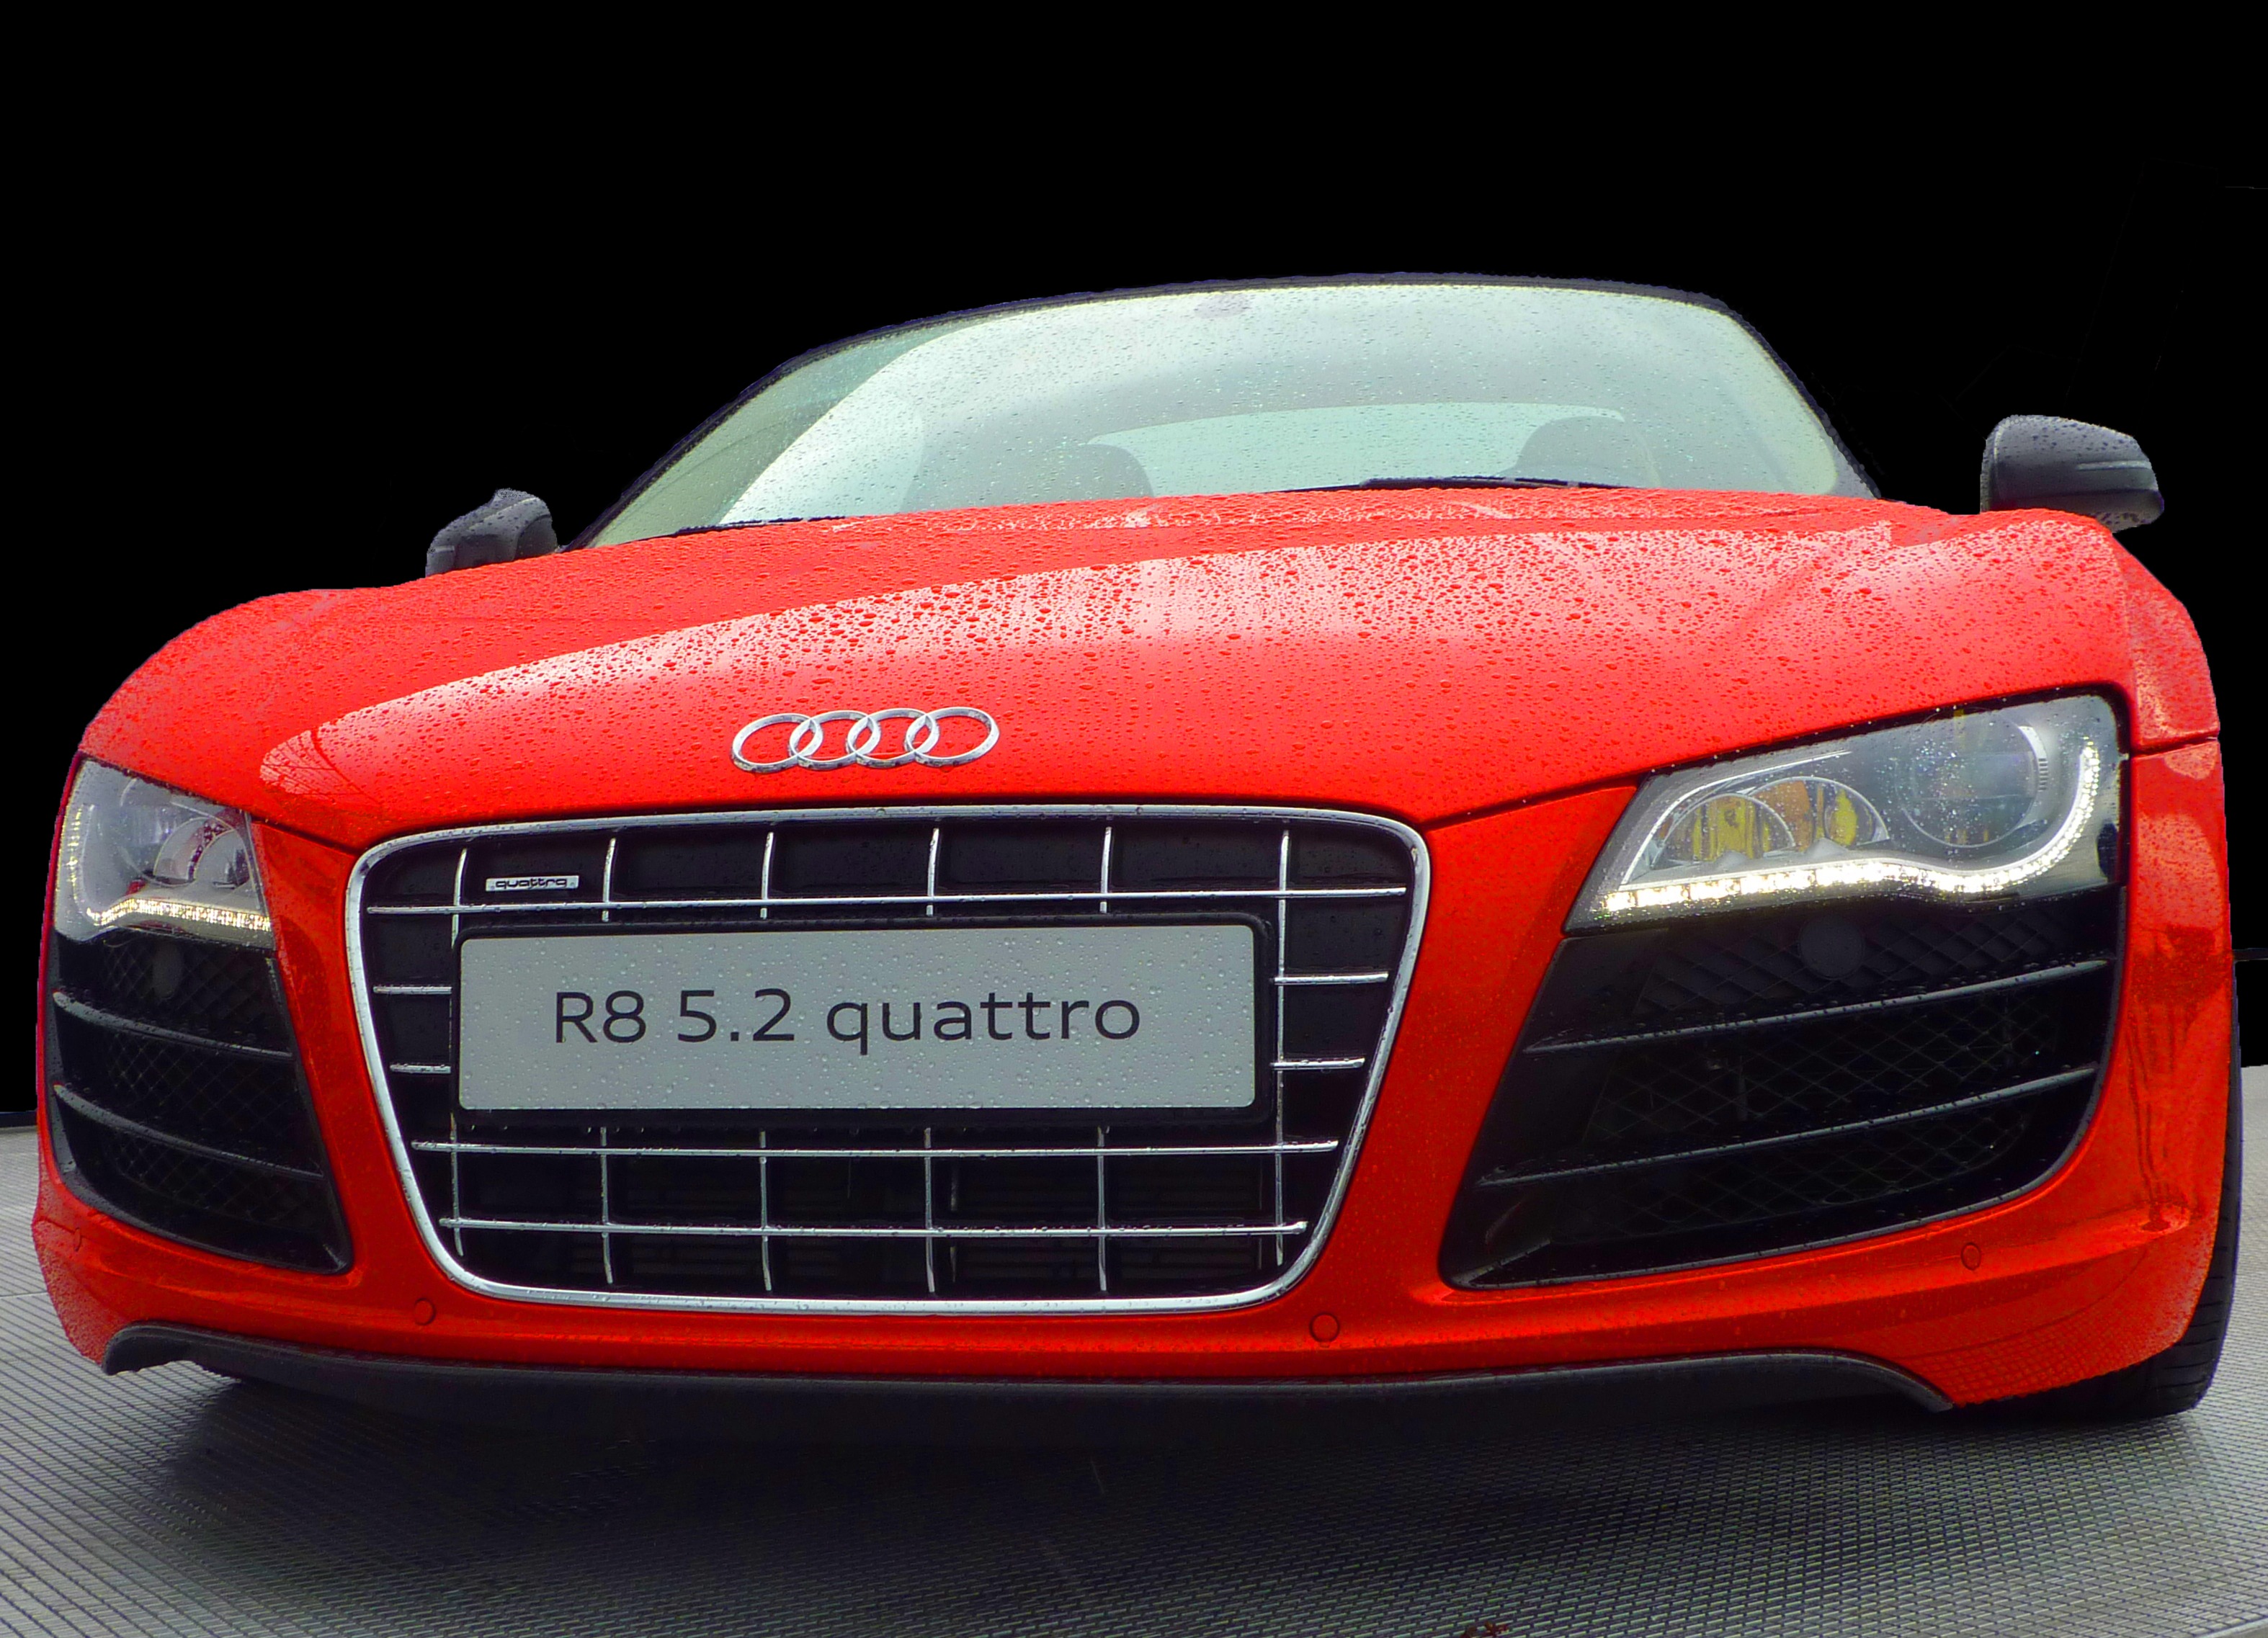
car, wheel, automobile, vehicle, windshield, grille, emblem, sports car, bumper, close up, supercar, droplets, audi, coupe, water drops, model car, concept car, land vehicle, audi r8, automobile make, automotive exterior, automotive design, luxury vehicle, executive car, led lights, audi e tron, audi r8 quattro, healights